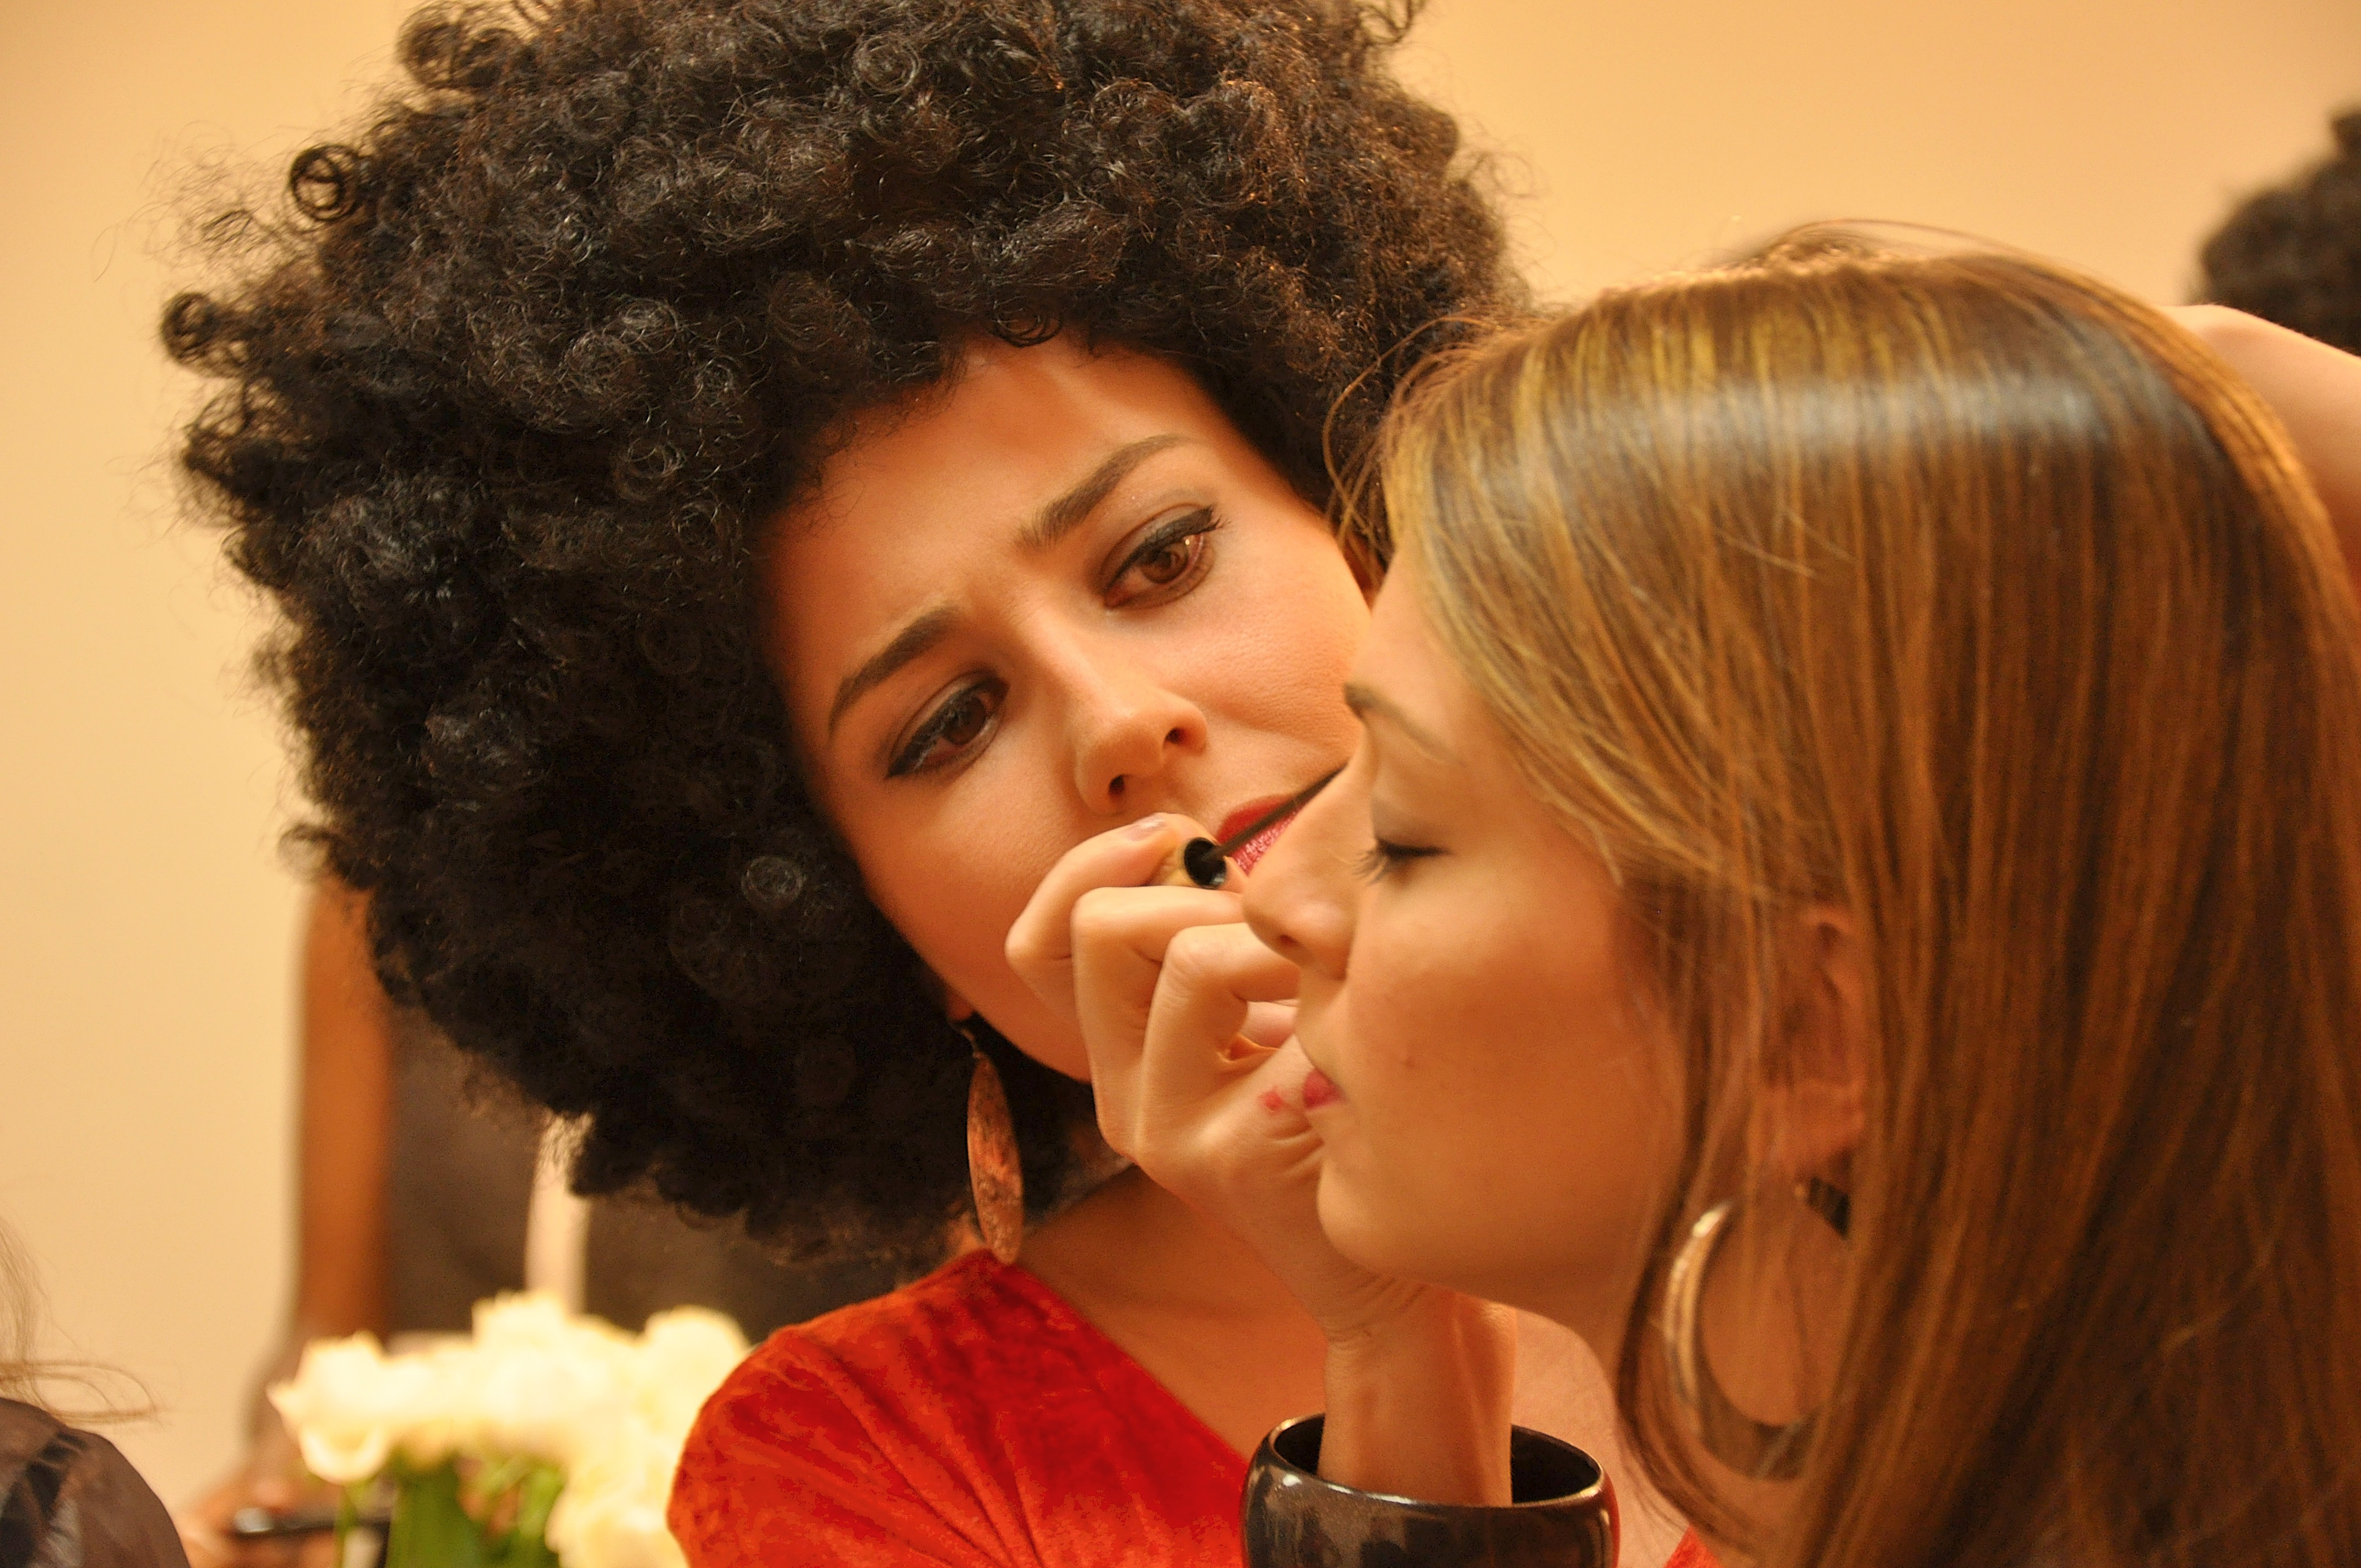
person, music, light, people, woman, hair, female, audience, love, dance, red, show, artist, kiss, romance, child, black, lighting, hairstyle, smile, makeup, theatre, art, stage, musical, mirror, scene, misery, sweetness, emotion, lipstick, feeling, costumes, drugs, poor, interaction, dressing room, staging, human action, slut, middleman, gan, spring art group